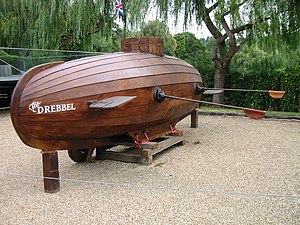
Undervandsbåd / Udvikling
Replika af Cornelis Drebbels undervandsbåd fra 1620.
En undervandsbåd, ofte benævnt ubåd, er et fartøj til sejlads på og under vandoverfladen. Undervandsbåde findes i mange typer, til militære, videnskabelige og andre formål. Den første undervandsbåd så dagens lys i 1600-tallet, men der gik mange år, før skibstypen så småt begyndte at få en praktisk anvendelse. De første undervandsbåde havde et militært formål, men først under 1. Verdenskrig fik de en reel betydning.